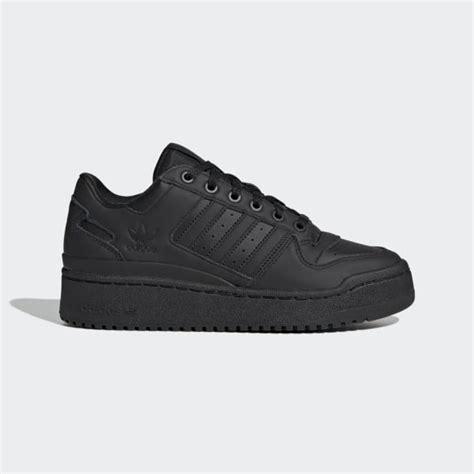
Brand: Adidas
Model: Forum Bold